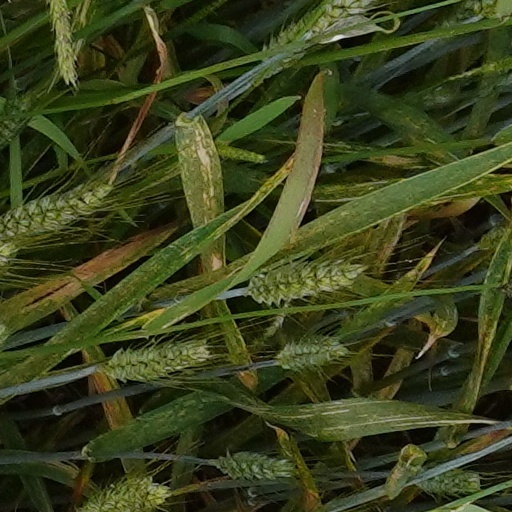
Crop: wheat